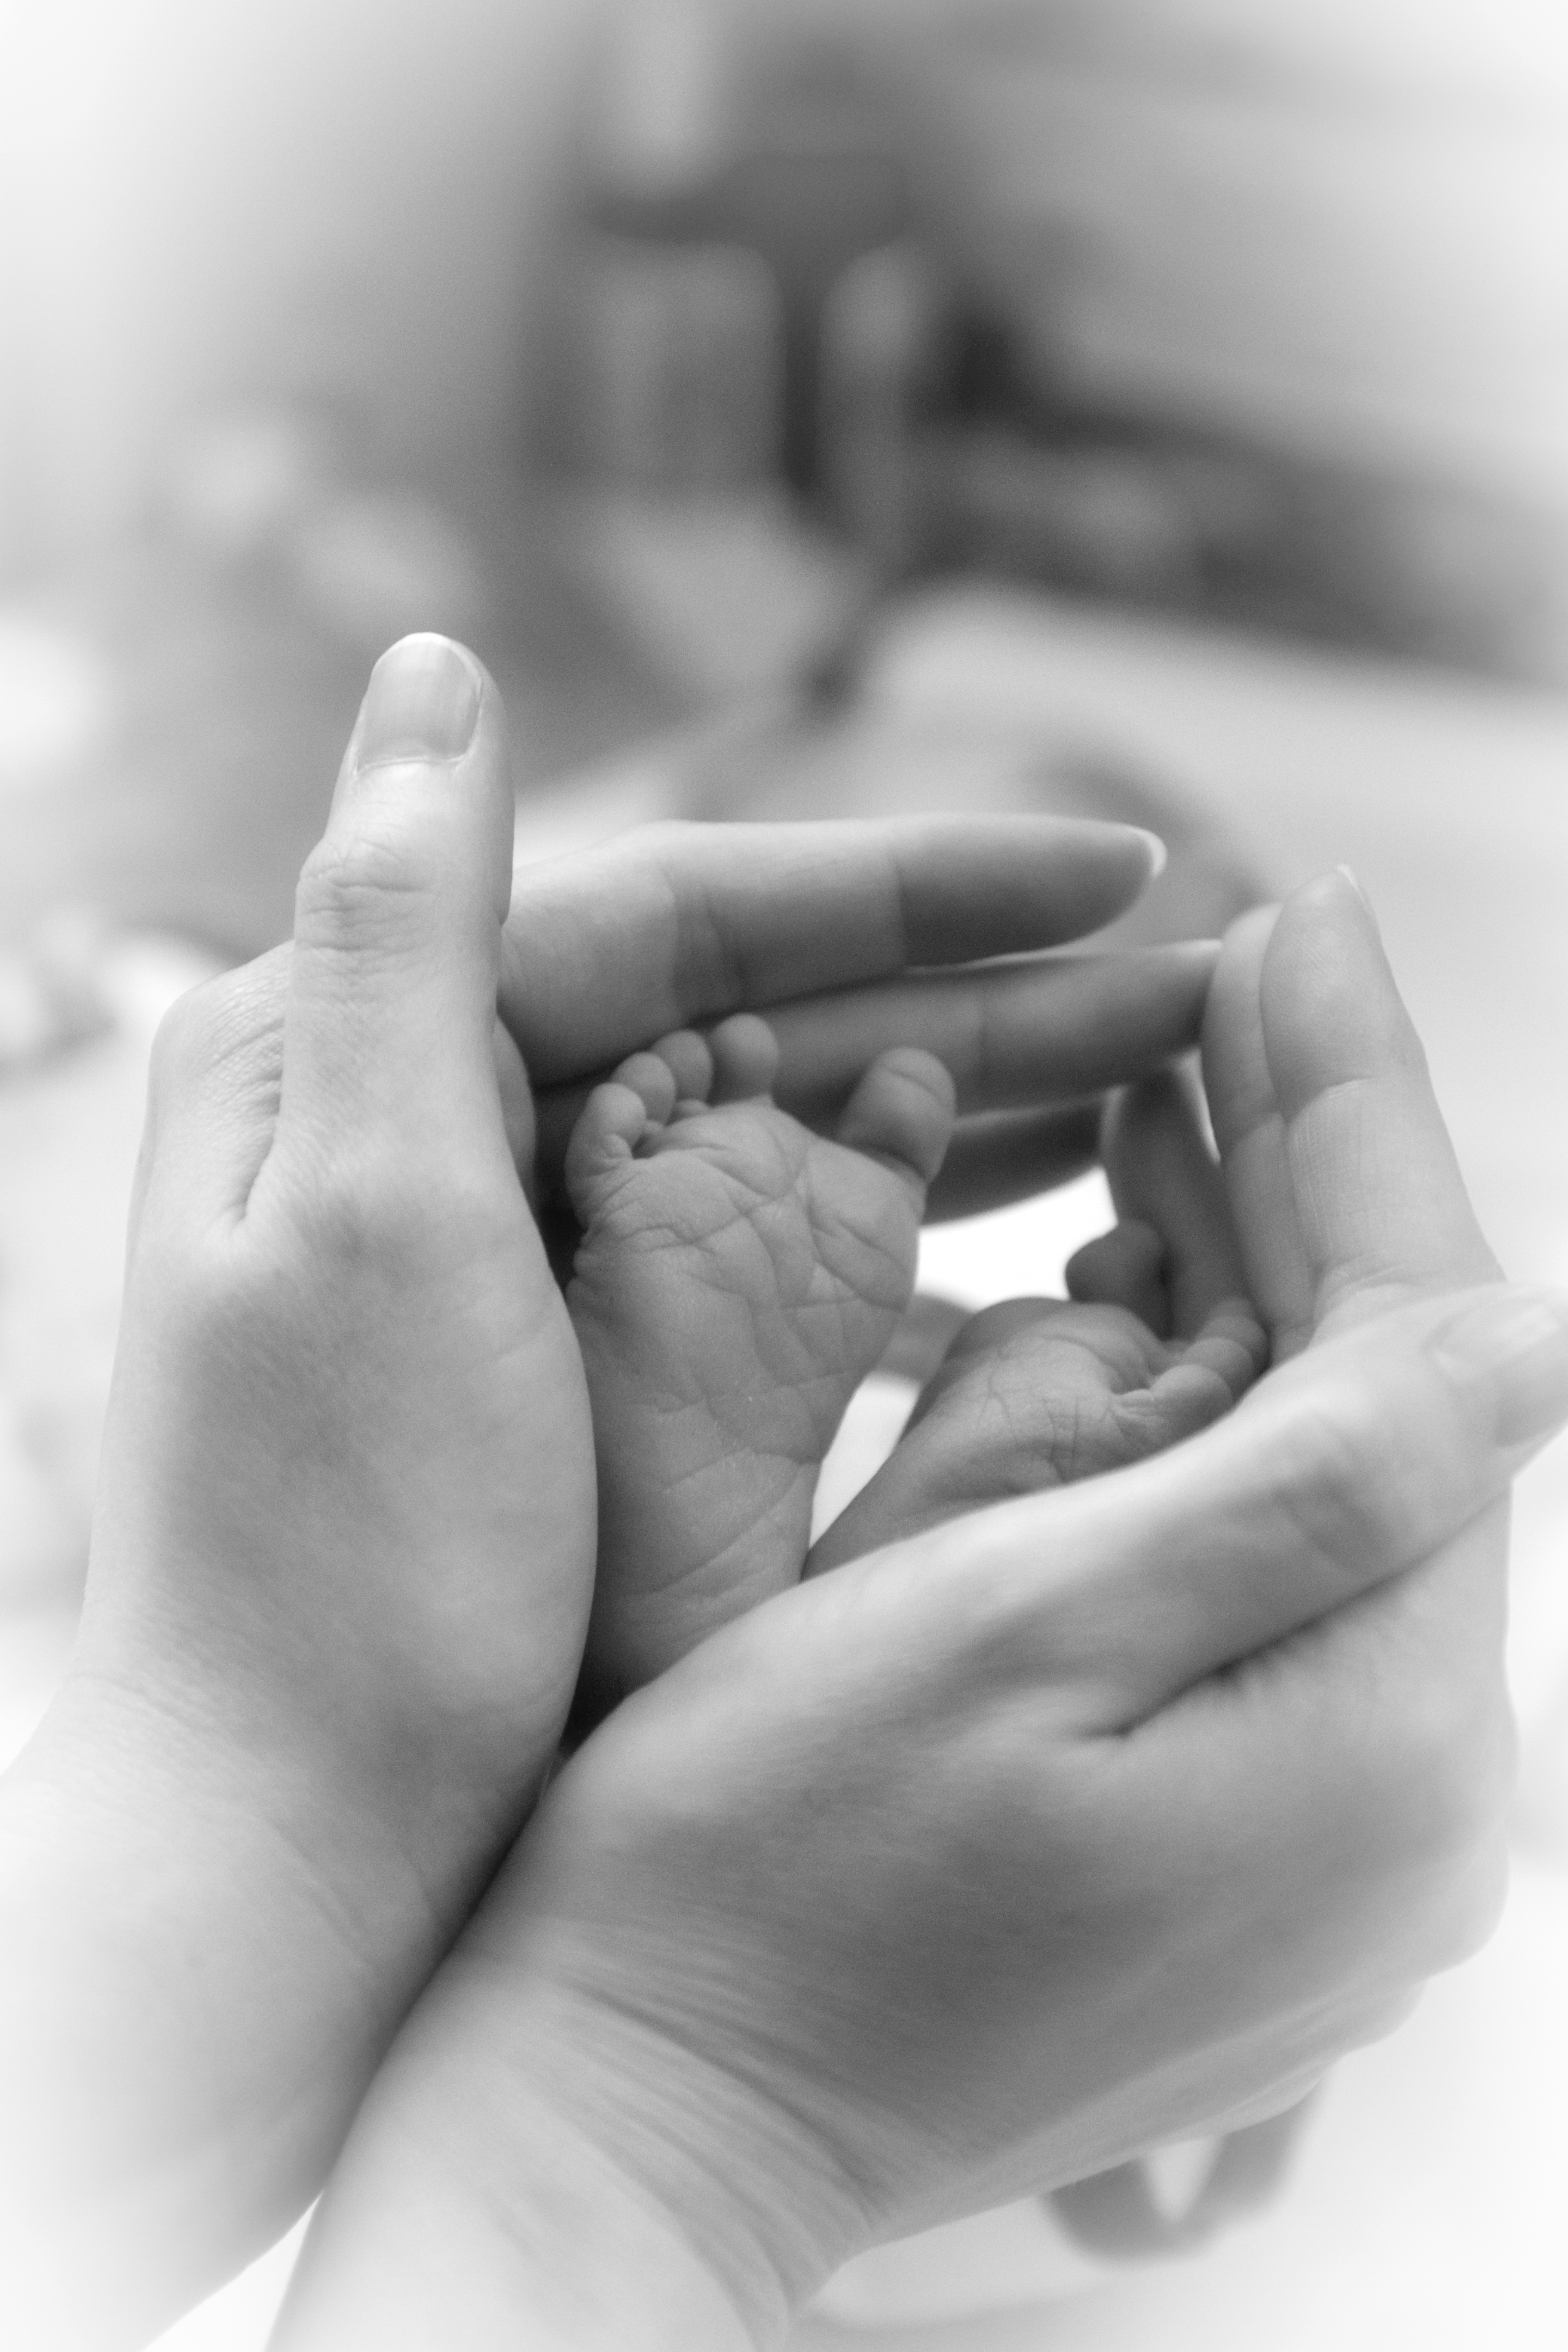
hand, person, black and white, white, photography, feet, leg, finger, sitting, child, black, monochrome, arm, baby, holding hands, close up, human body, hands, infant, skin, thumb, interaction, baby feet, sense, monochrome photography, human positions, human action